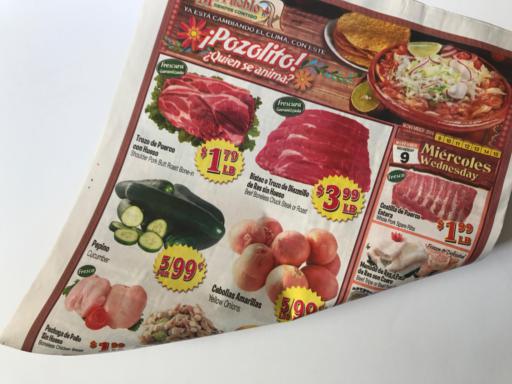
Label: paper